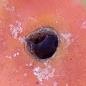
Crop: Tomato
Condition: helicoverpa-armigera-p